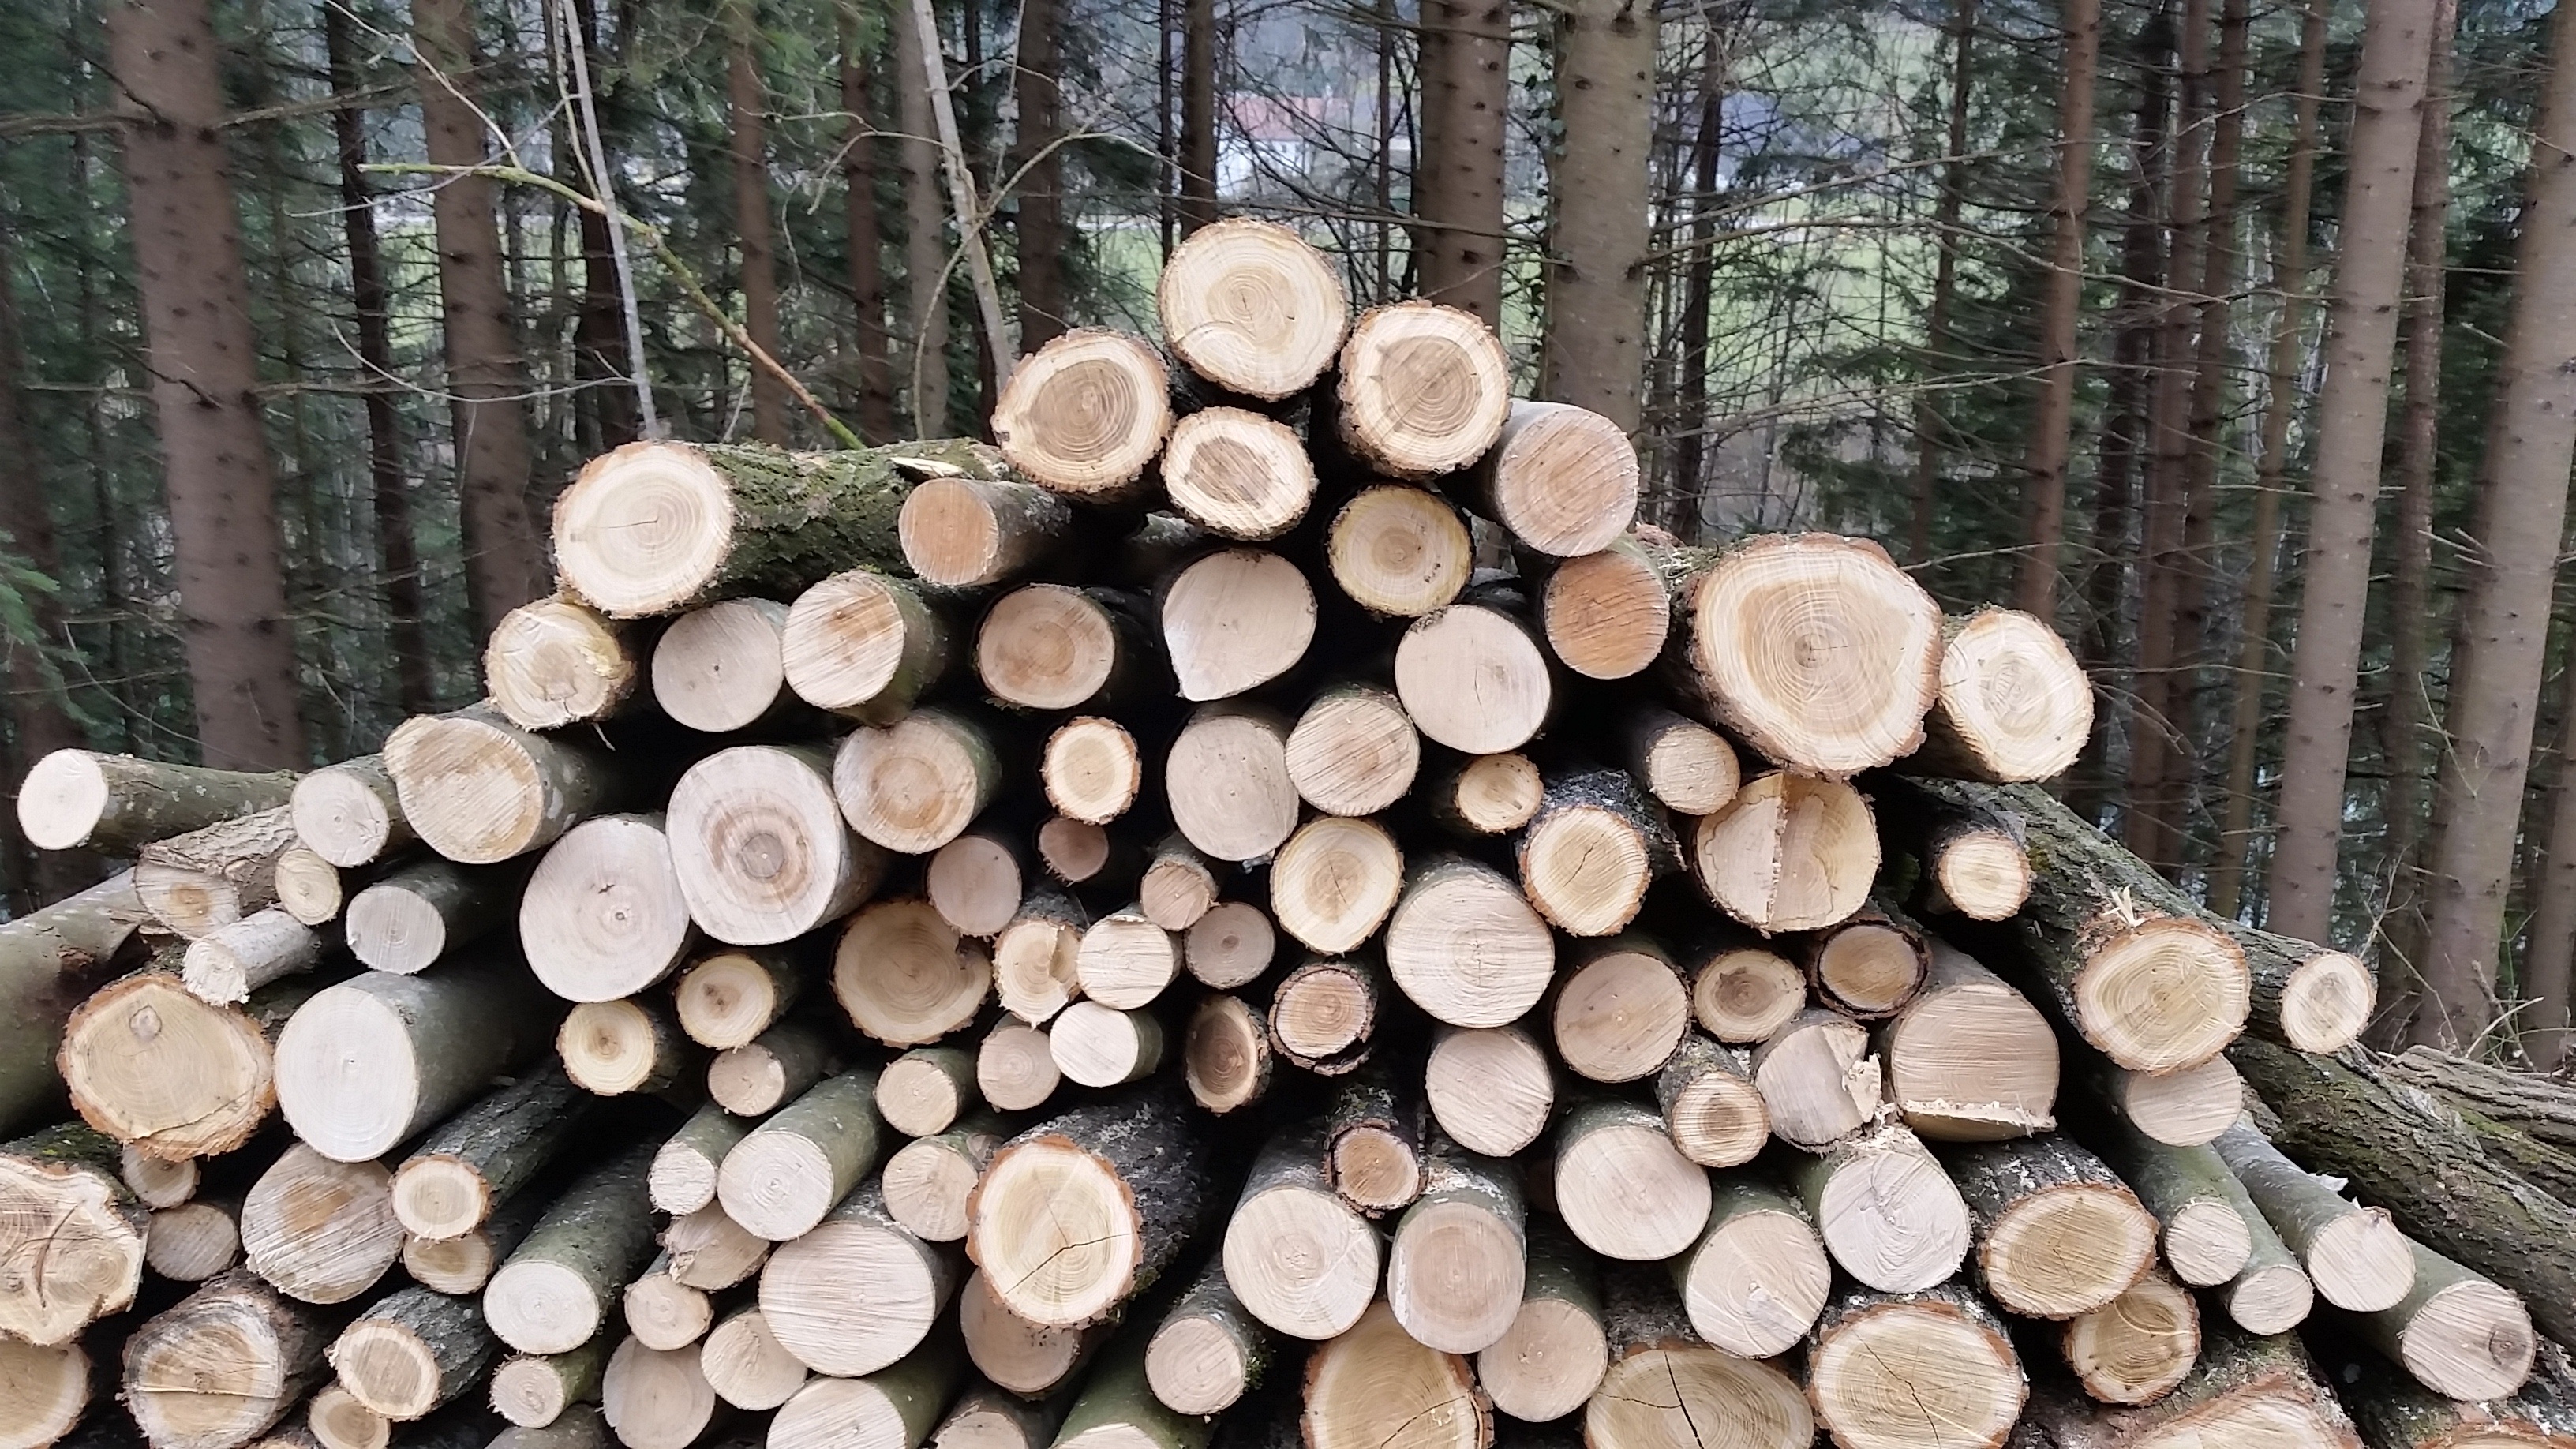
tree, nature, forest, branch, wood, trunk, bark, log, botany, lumber, tribe, pile of wood, lumberjack, woody plant